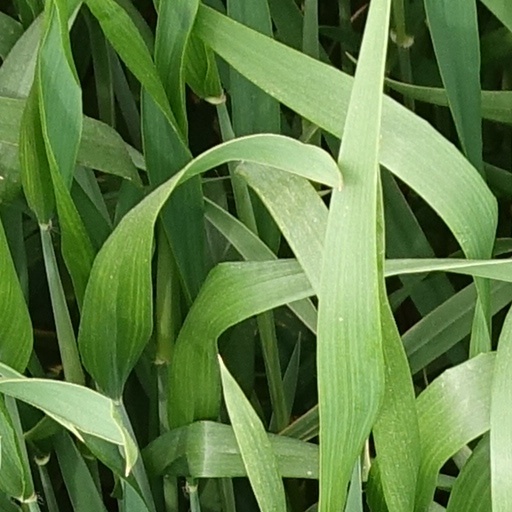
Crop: wheat